Western Desert

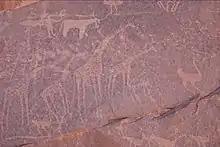
Rock carvings at Gilf Kebir

The White Desert is a national park, first established as a protected area in 2002. It is located in the Farafra depression, north of the town of Qsar El Farafra. Part of the park is in the Farafra Oasis (New Valley Governorate).